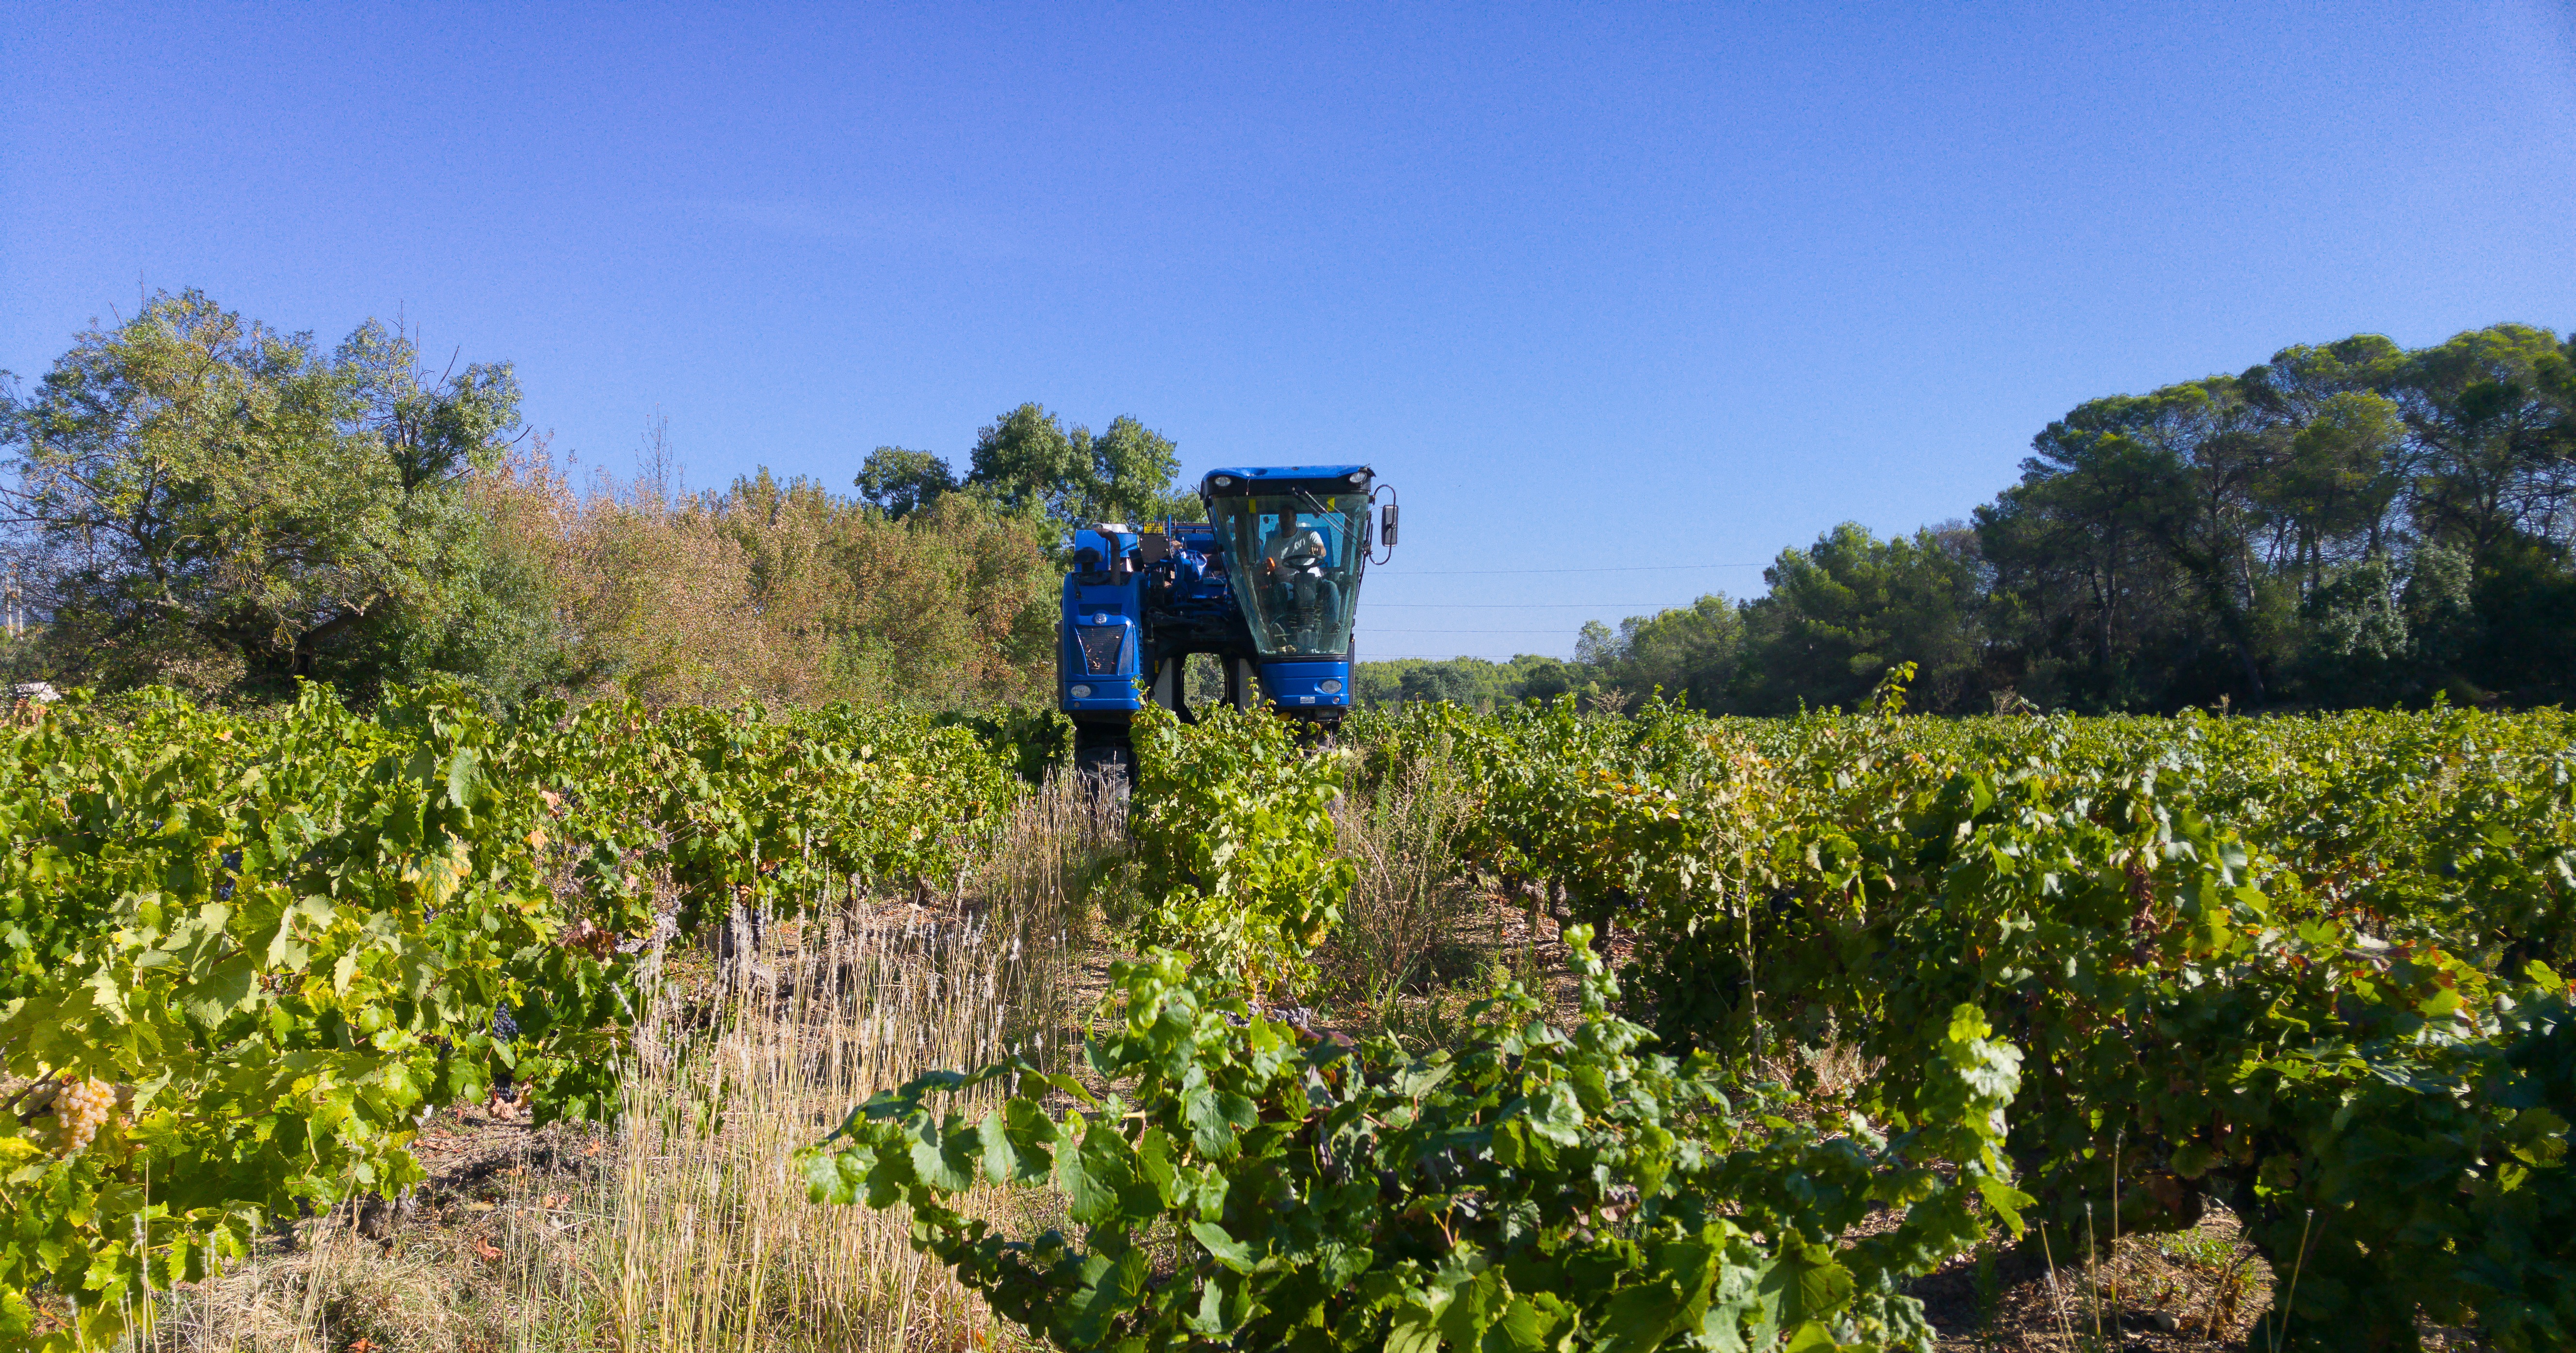
grape, vine, vineyard, field, farm, harvest, produce, crop, soil, agriculture, plantation, grape harvesting machine